Second Battle of Elephant Pass

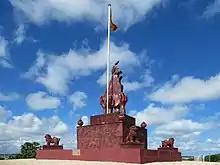
The post war monument at Elephant Pass.

Fighting continued until mid-May for control of the Jaffna peninsula, and by 9 May Deputy Defence Minister Anuruddha Ratwatte reported that 758 soldiers had been killed, 2,368 had been wounded and 349 were missing since the battle for Elephant Pass started on 22 April. Opposition leader Ranil Wickramasinghe claimed that 300 soldiers had been captured by the LTTE, and in later days they handed over 126 bodies to the ICRC. The progress of the LTTE raised concerns about the future of around 35,000 troops in the Jaffna peninsula. The fear was that the Tigers, with their rapid mobility and artillery firepower, could quickly take over the entire peninsula. With the possibility of the army facing an irreversible catastrophe in Jaffna, President Kumaratunga requested India to help evacuate the army from Jaffna, but India declined. Barely days before the fall of the Elephant Pass base, President Chandrika Kumaratunga made some abrupt changes in the defense structure; retired Chief of the Defence Staff Rohan Daluwatte was placed in overall charge of the three services, Gen. Janaka Perera was made Northern Province Commander and Gen. Sarath Fonseka the Jaffna Commander; the former had insisted on the latter. The LTTE pushed towards Jaffna, but in the following large-scale battles along defense lines that offered little tactical leverage, they suffered heavy casualties in confrontations with Sri Lankan forces that were well equipped with heavy artillery, air support and superior numbers. Despite gaining footholds in the areas of Chavekachechri and Ariyalai, the LTTE was forced to retreat to the Muhamalai and Nagarkovil defensive lines after suffering heavy losses from artillery and airstrikes. Although the fall of Elephant Pass was seen as a great triumph, a series of setbacks highlighted LTTE's weakness against conventional military forces in regular conflict.